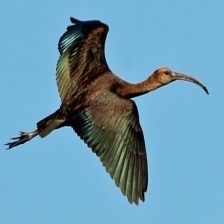
Species: GLOSSY IBIS
Scientific name: PLEGADIS FALCINELLUS